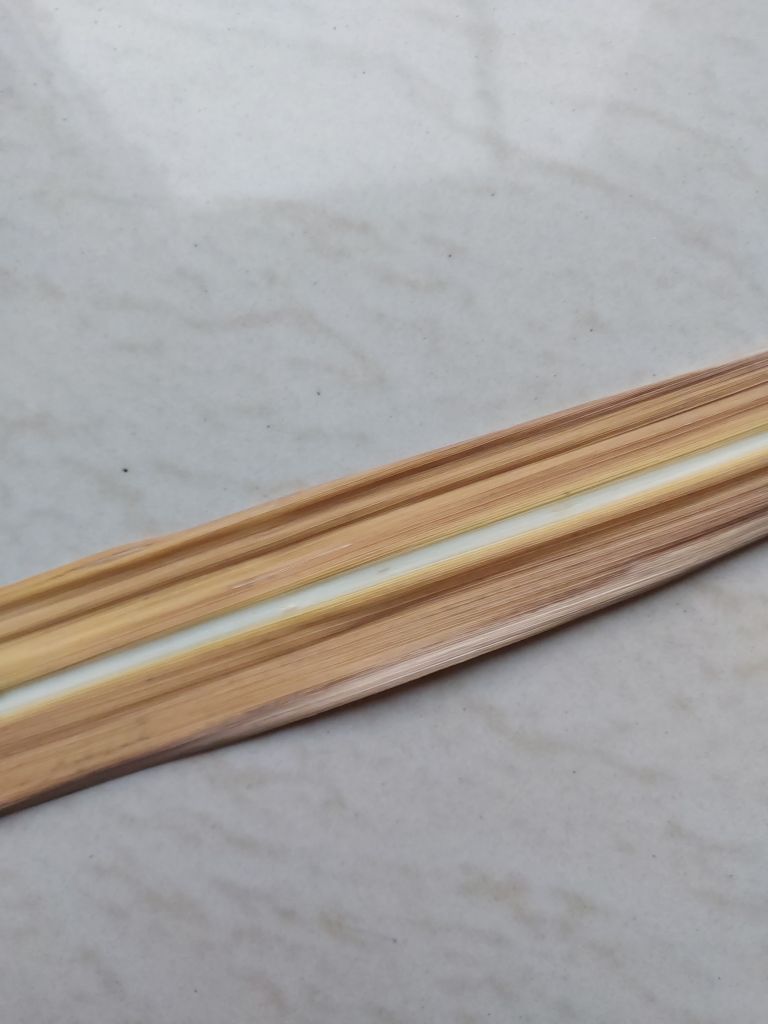
Label: Dried